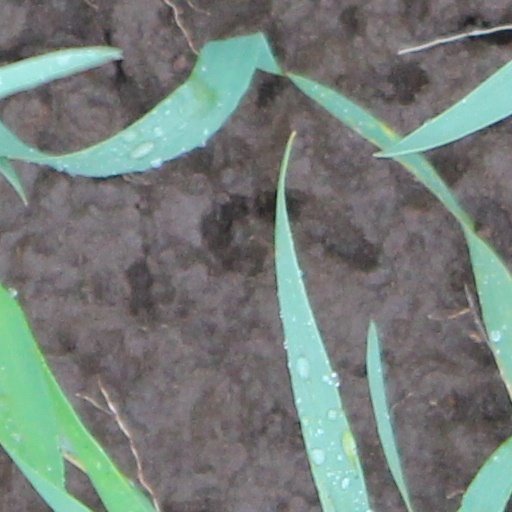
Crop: wheat